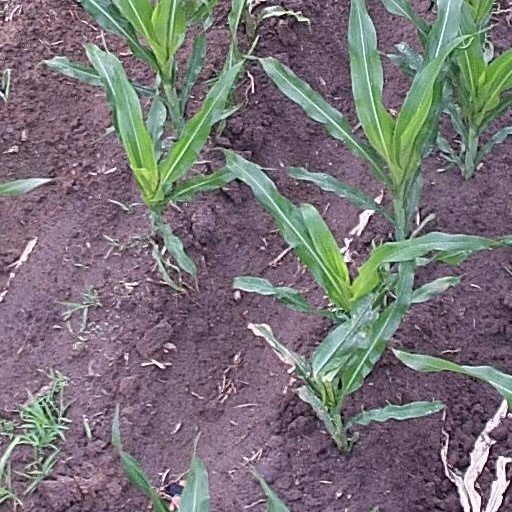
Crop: maize; corn